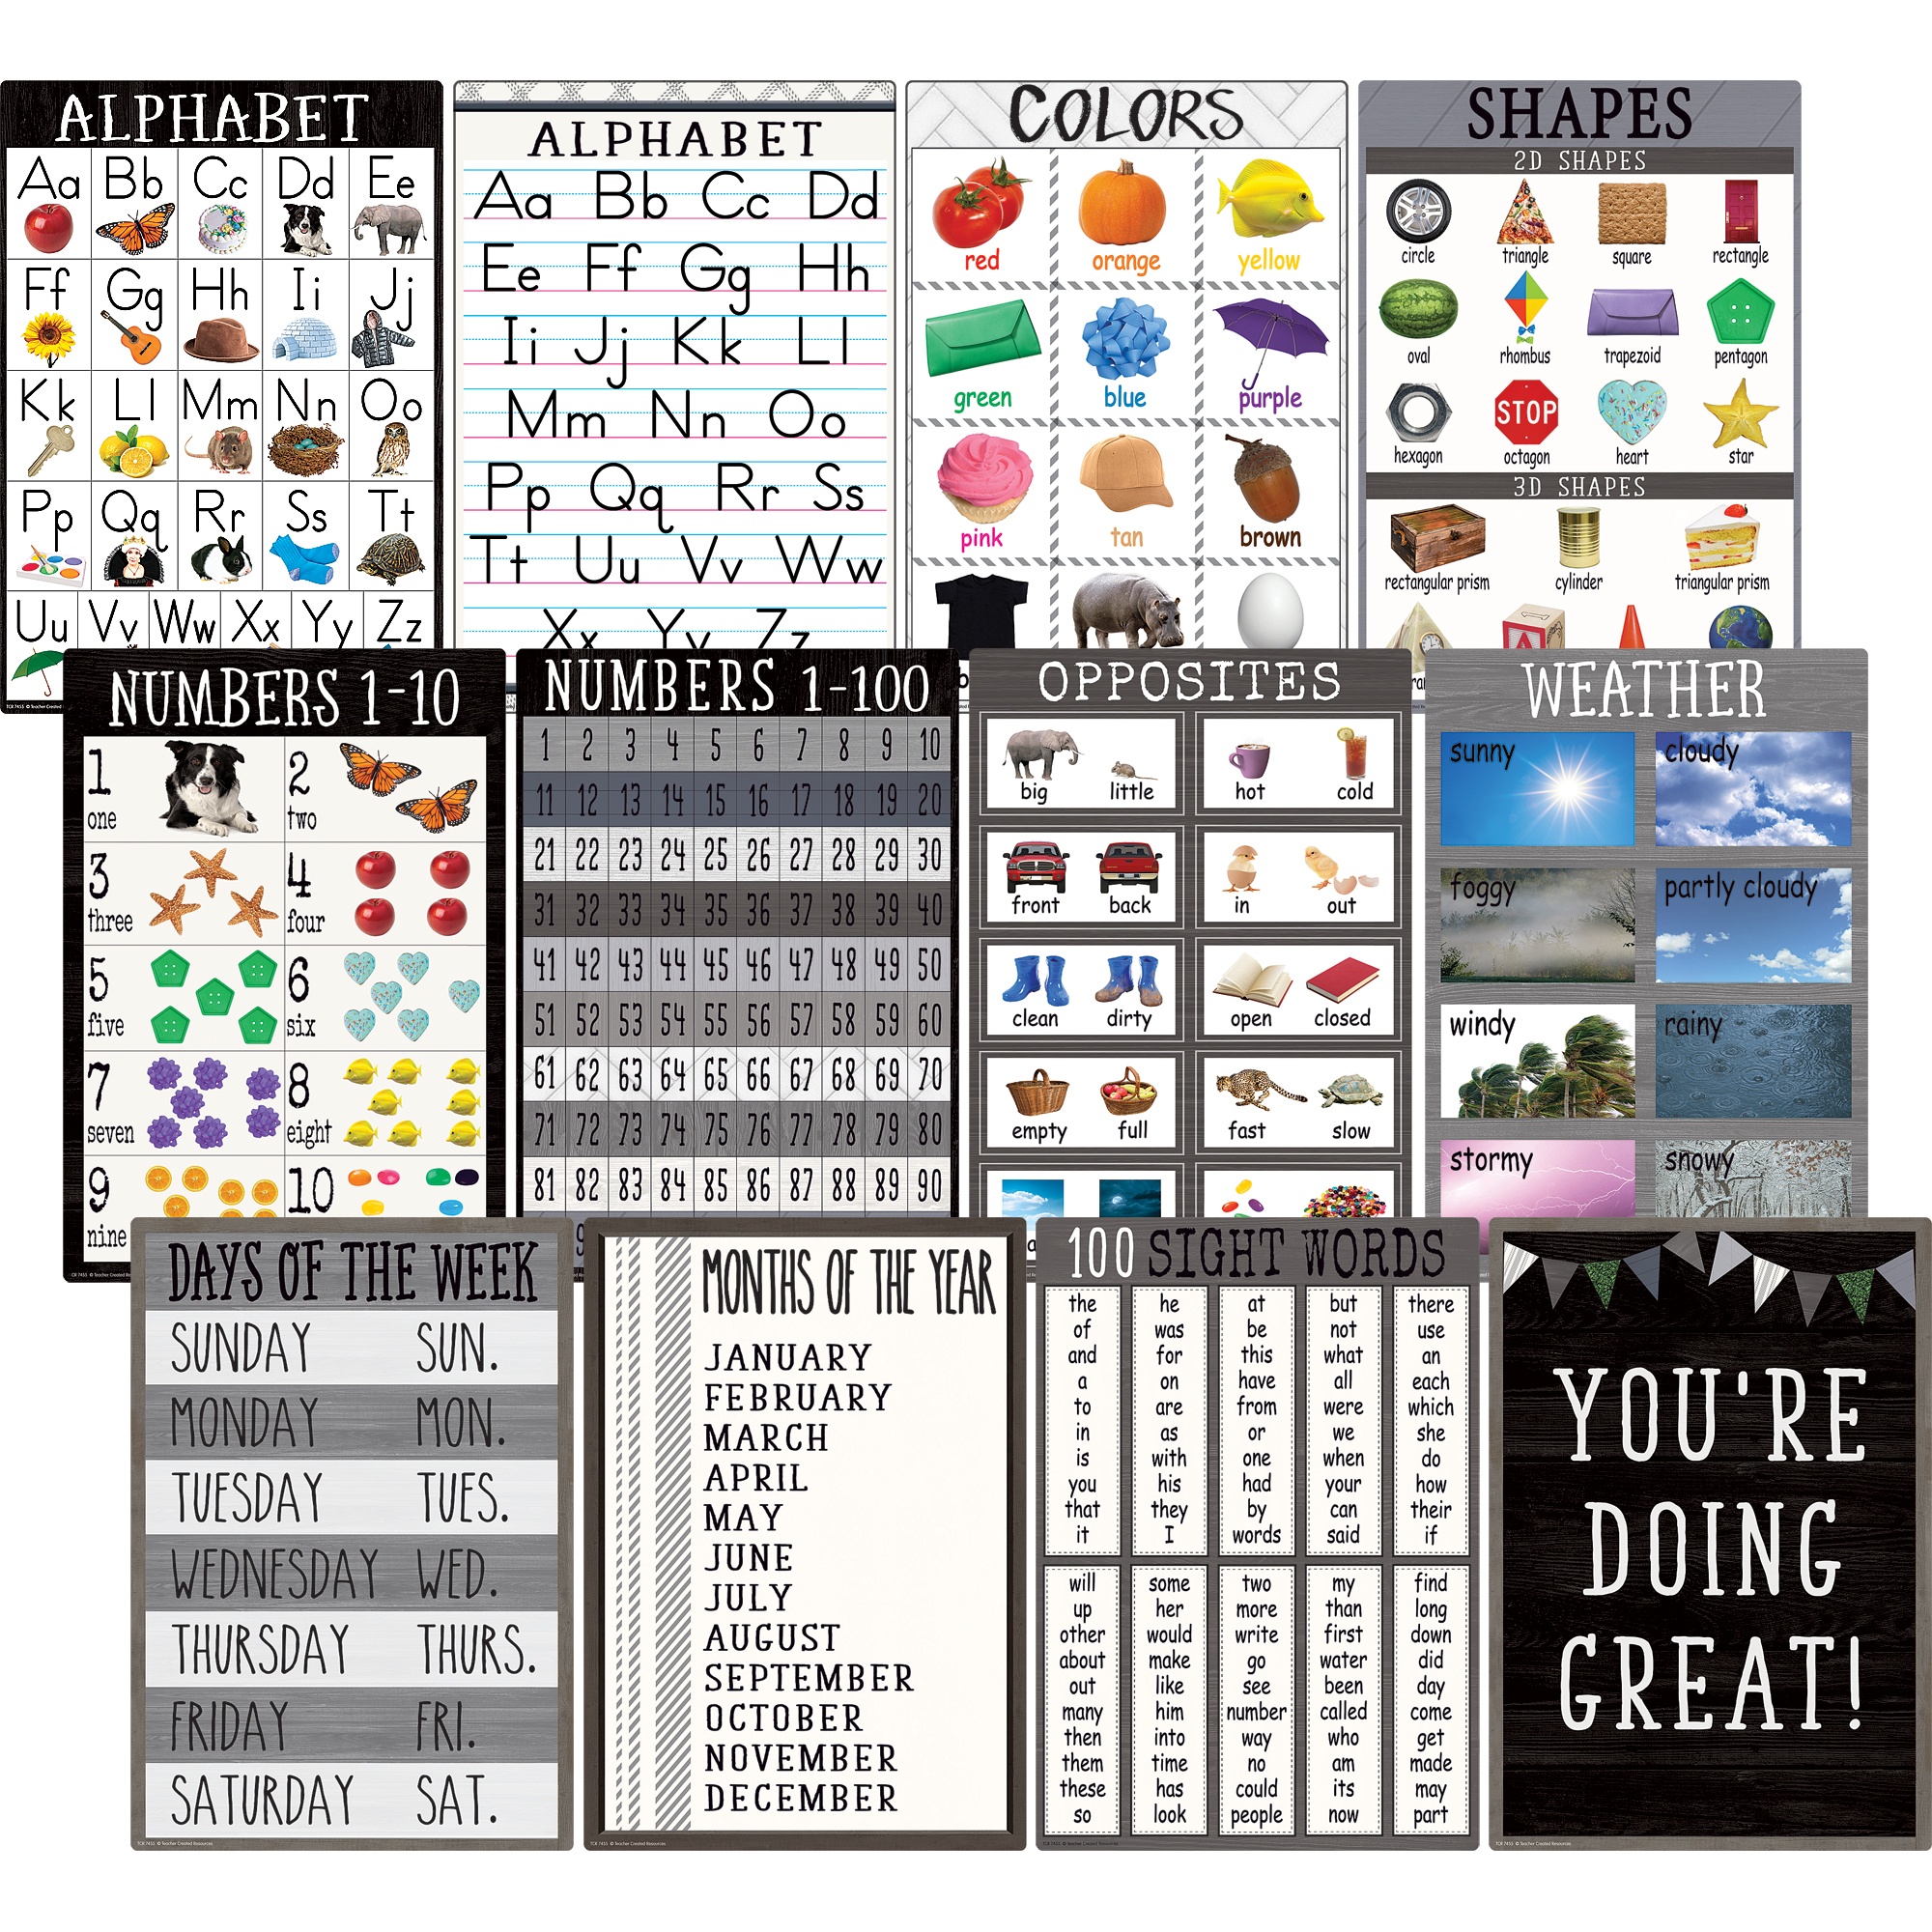
Modern Farmhouse Early Learning Small Poster Pack, 12 Posters
These colorful and engaging posters are perfect for classrooms and at-home learning. Each poster features rounded corners and a coated surface for added durability. Each poster measures 11" x 15-3/4". Slightly rounded corners with a coated surface for added durability on the front. Perfect size for one-on-one instruction. Each pack includes 12 posters. Key Features : i : Each poster measures 11" x 15 3/4". ii : Slightly rounded corners with a coated surface for added durability on the front. iii : Perfect size for one-on-one instruction. iv : Great for classroom or at-home learning.
Brand: Teacher Created Resources
Category: Office Supplies > Presentation Supplies > Display Boards > Poster Boards